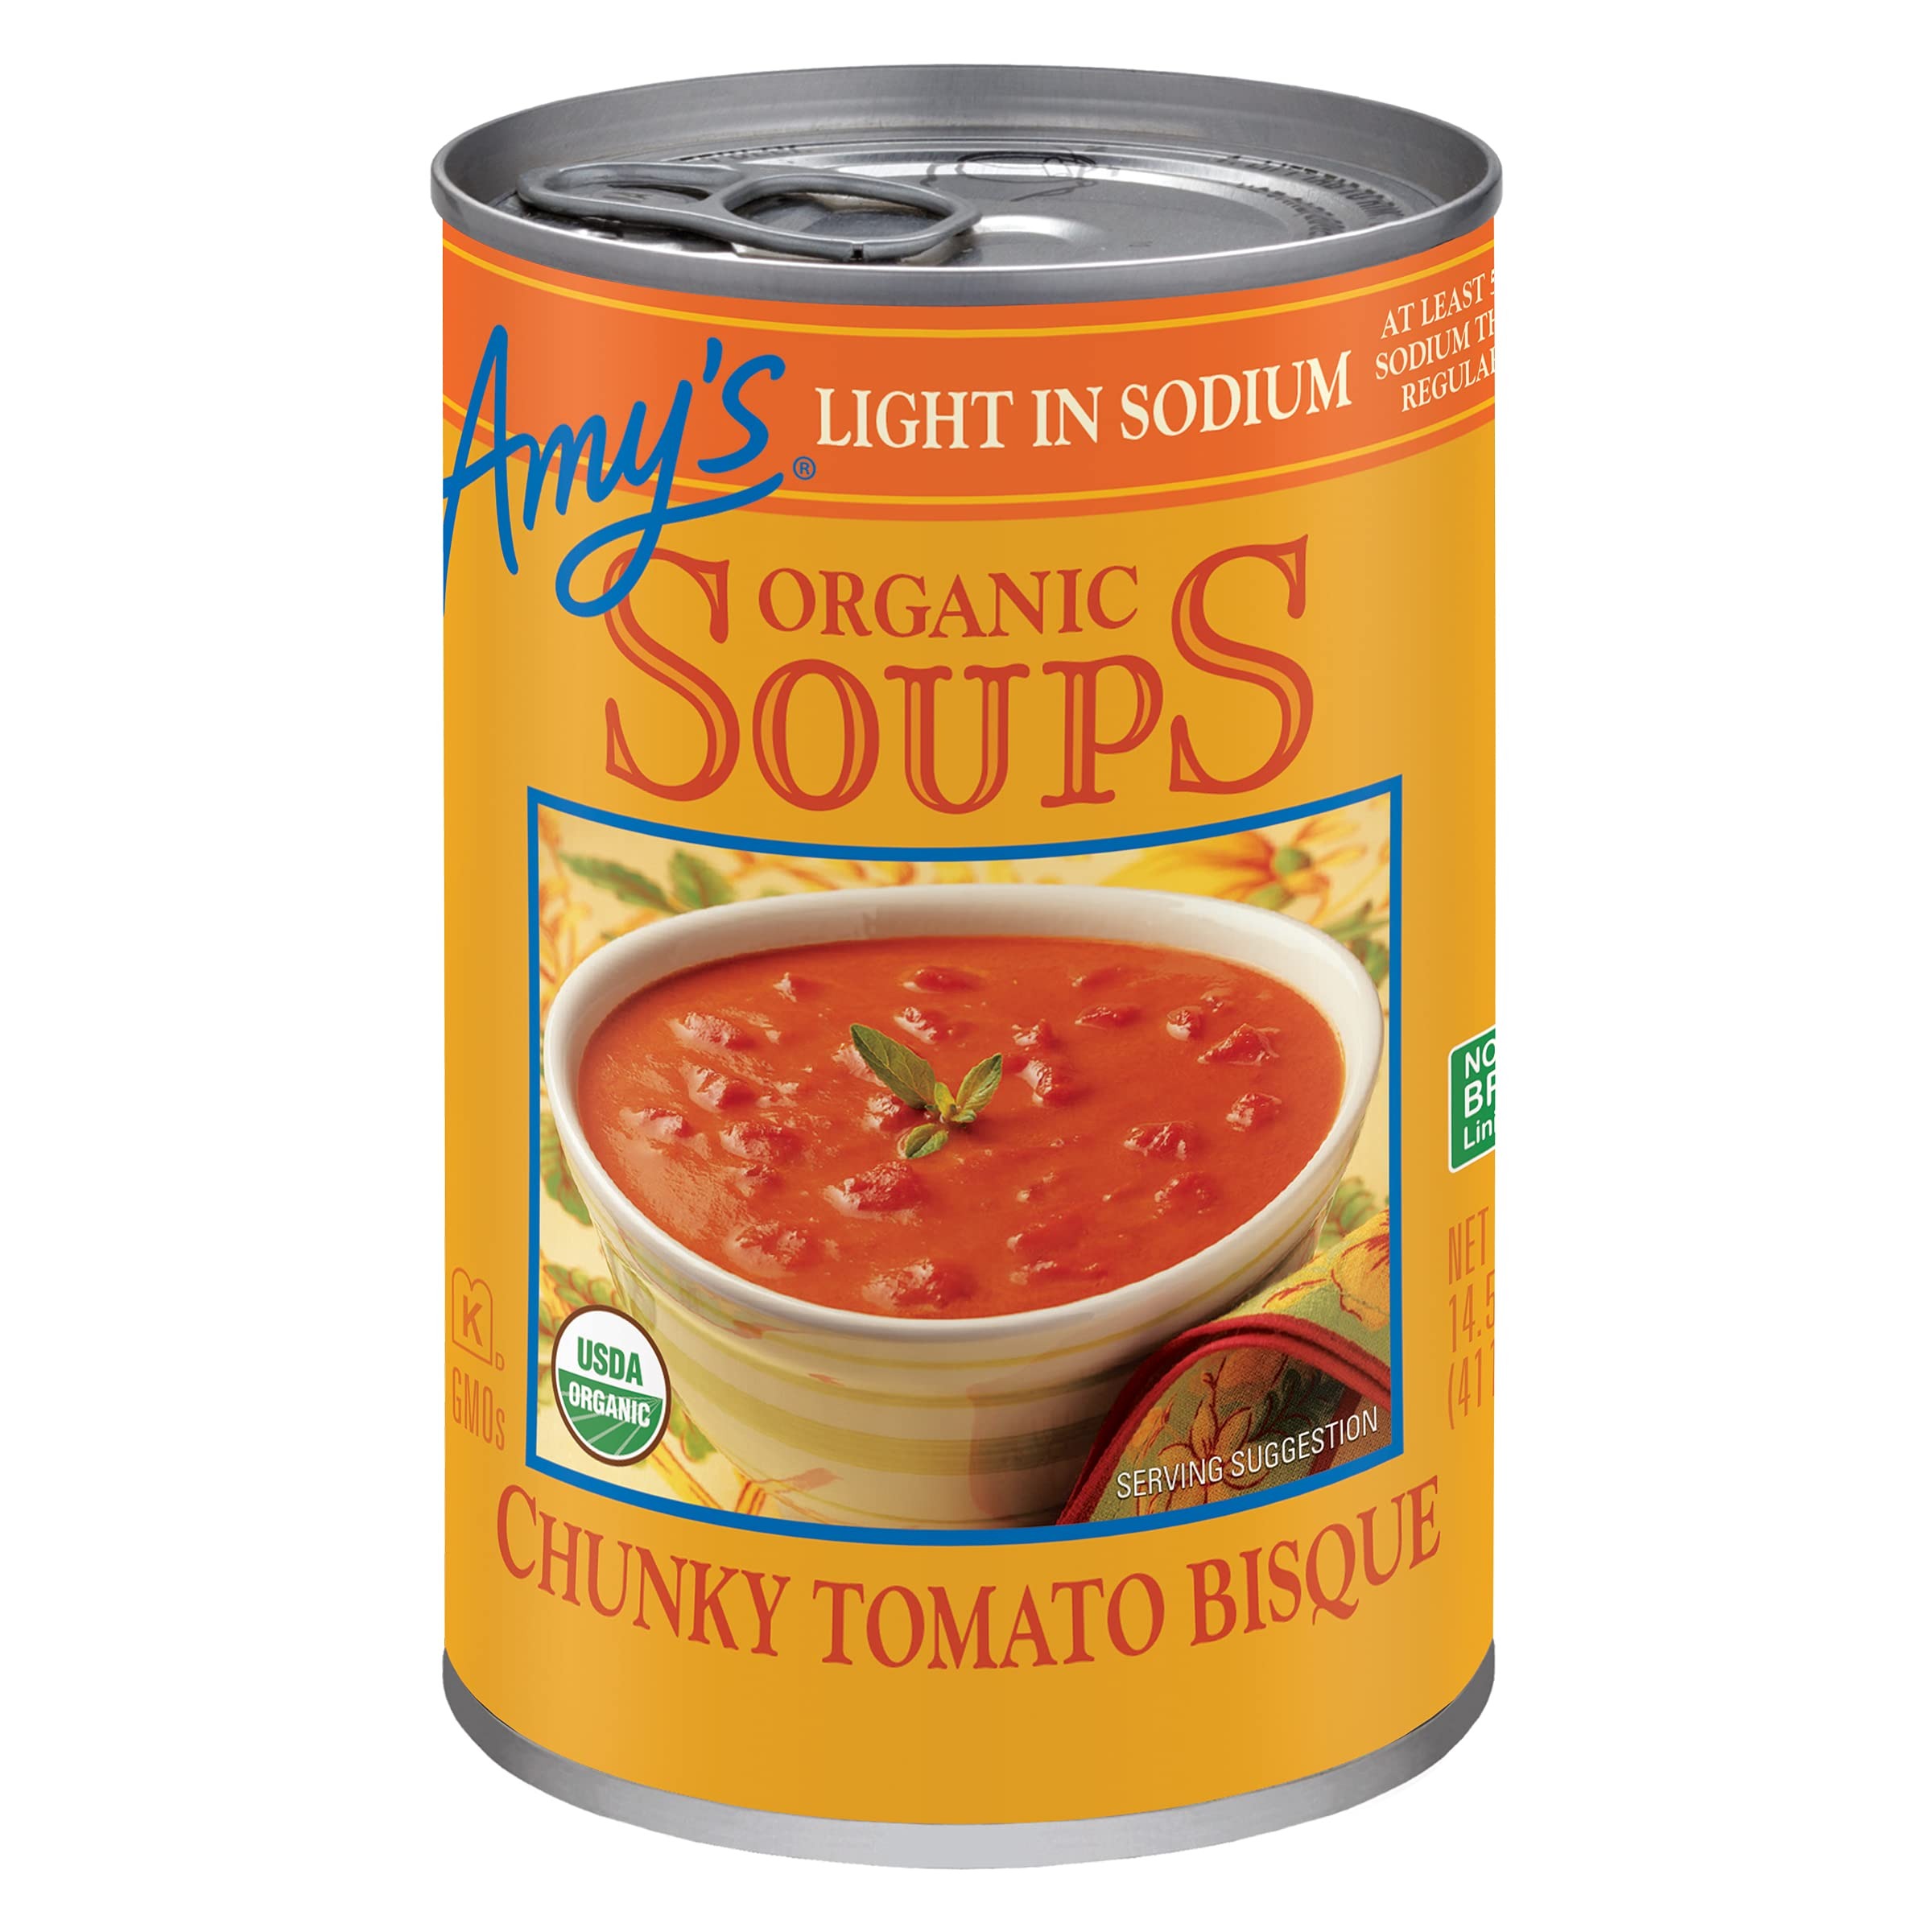
Item Name: Amy’s Soup, Chunky Tomato Bisque, Light in Sodium, Gluten Free, Made With Organic Tomatoes and Cream, Canned Soup, 14.5 Oz
Bullet Point 1: Full flavored creamy tomato bisque
Bullet Point 2: Made with organic, vine ripened tomatoes
Bullet Point 3: 50% less sodium
Bullet Point 4: USDA certified organic
Bullet Point 5: No trans fat
Value: 14.5
Unit: FL Oz

Price: 3.99